Russell Caves

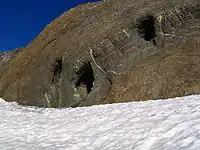
The Cerbillona caves, 2007.

According to Henry Russell, "there is nothing uglier, more hideous and more repulsive than a house, in the midst of the eternal and sublime chaos of the mountains". While he advocated living at high altitudes, he did not accept construction, which he felt disfigured the mountain's wild appearance. Digging an artificial cave in the rock seemed the only option. He aimed to create a warm, dry shelter, without the need for a fire.